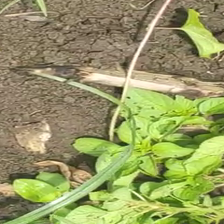
Weed species: Kena_(Commplina_benghalensio)